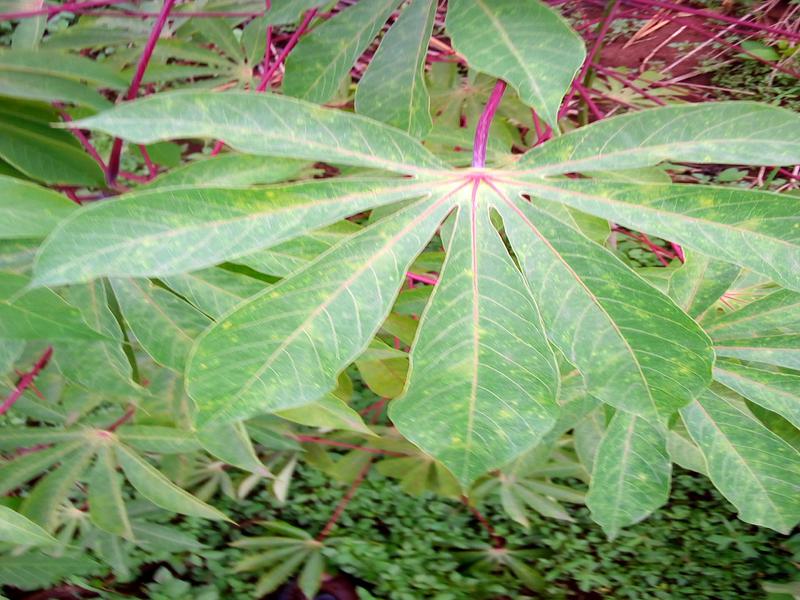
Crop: cassava
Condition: green_mottle